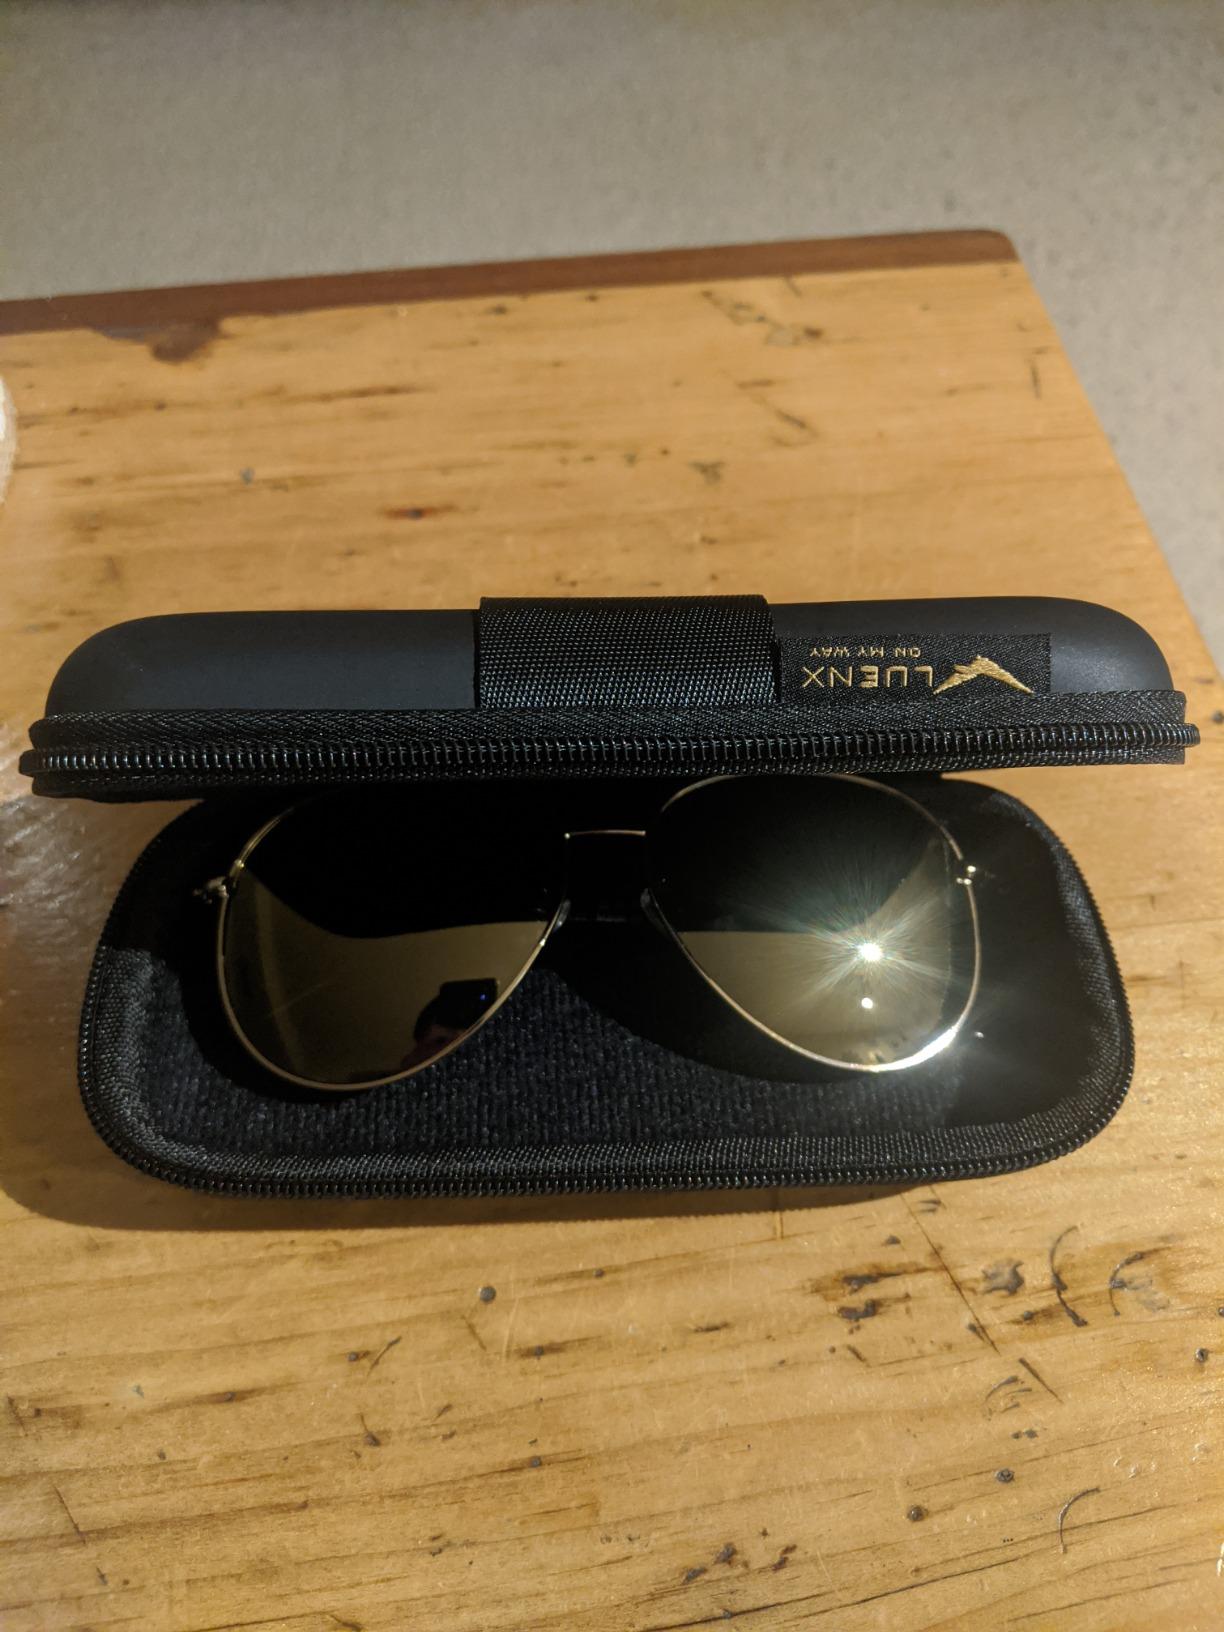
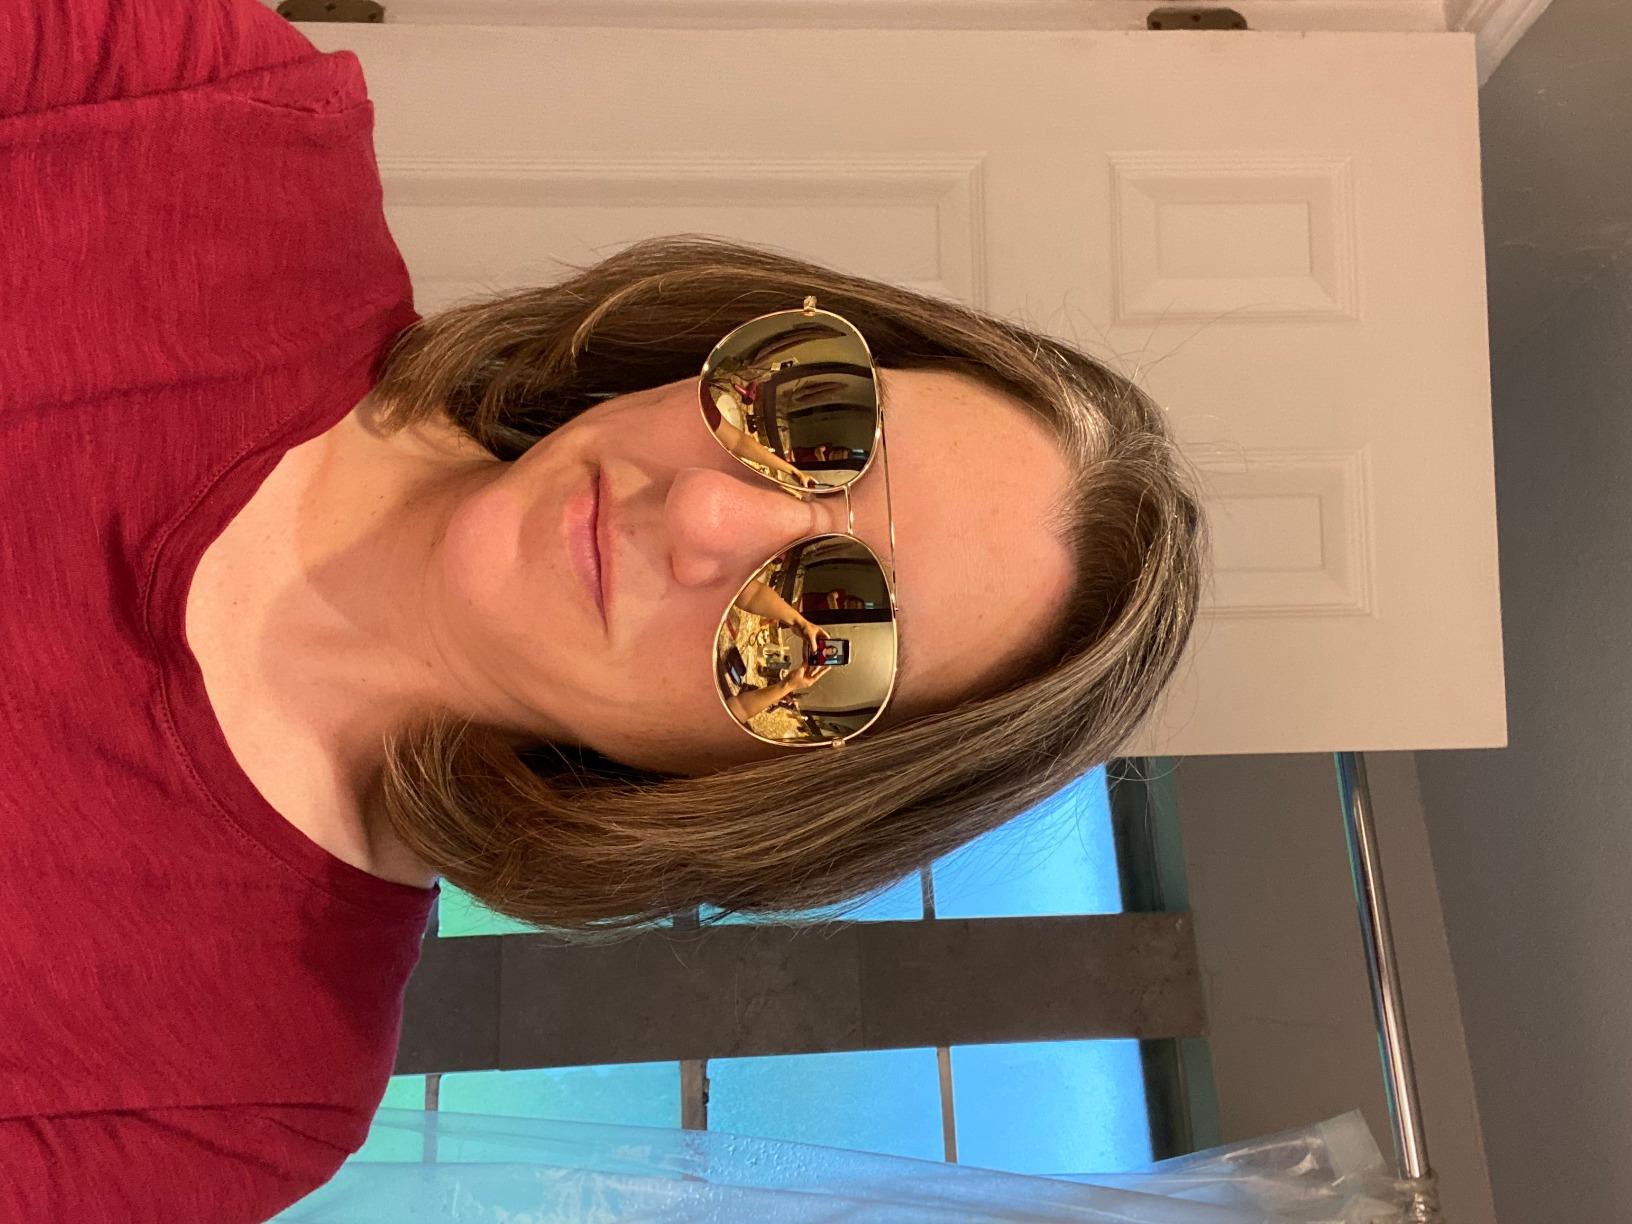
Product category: accessories_sunglasses
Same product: yes